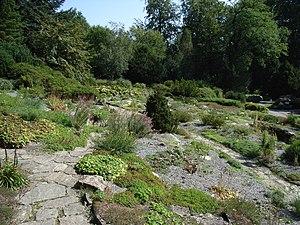
Les alpinums ou jardins alpins sont des jardins botaniques spécialisés dans la collection et la culture des espèces végétales poussant naturellement à de hautes altitudes à travers le monde.